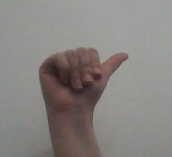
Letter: dhad